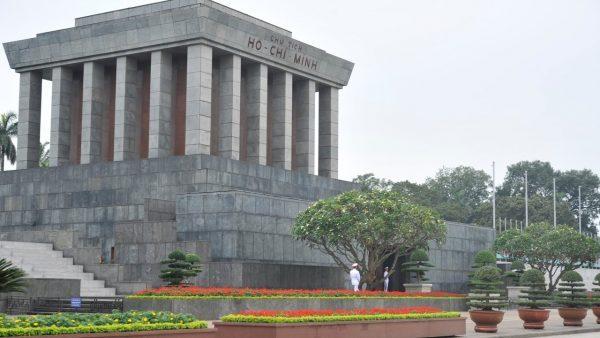
có một vài người đang đứng ở trước lăng chủ tịch hồ chí minh